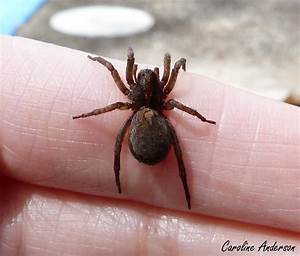
Label: spider